Mima Simić

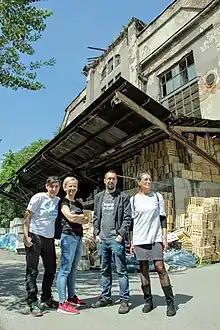
2017 photo of Mima (on left) with other members of Zagreb je Nas!

She is the author of a short story collection "Pustolovine Glorije Scott" (The Adventures of Gloria Scott, AGM, 2005), which is currently being made into an animated series and a collection of film essays "Otporna na Hollywood" (HFS, 2009). Her short stories and various other texts have been published in numerous Croatian and international magazines, journals and anthologies.